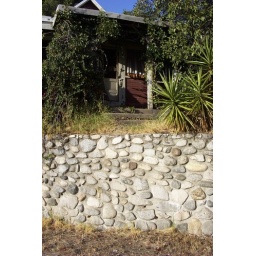
This house is abandonded and was certainly built before the road in front....